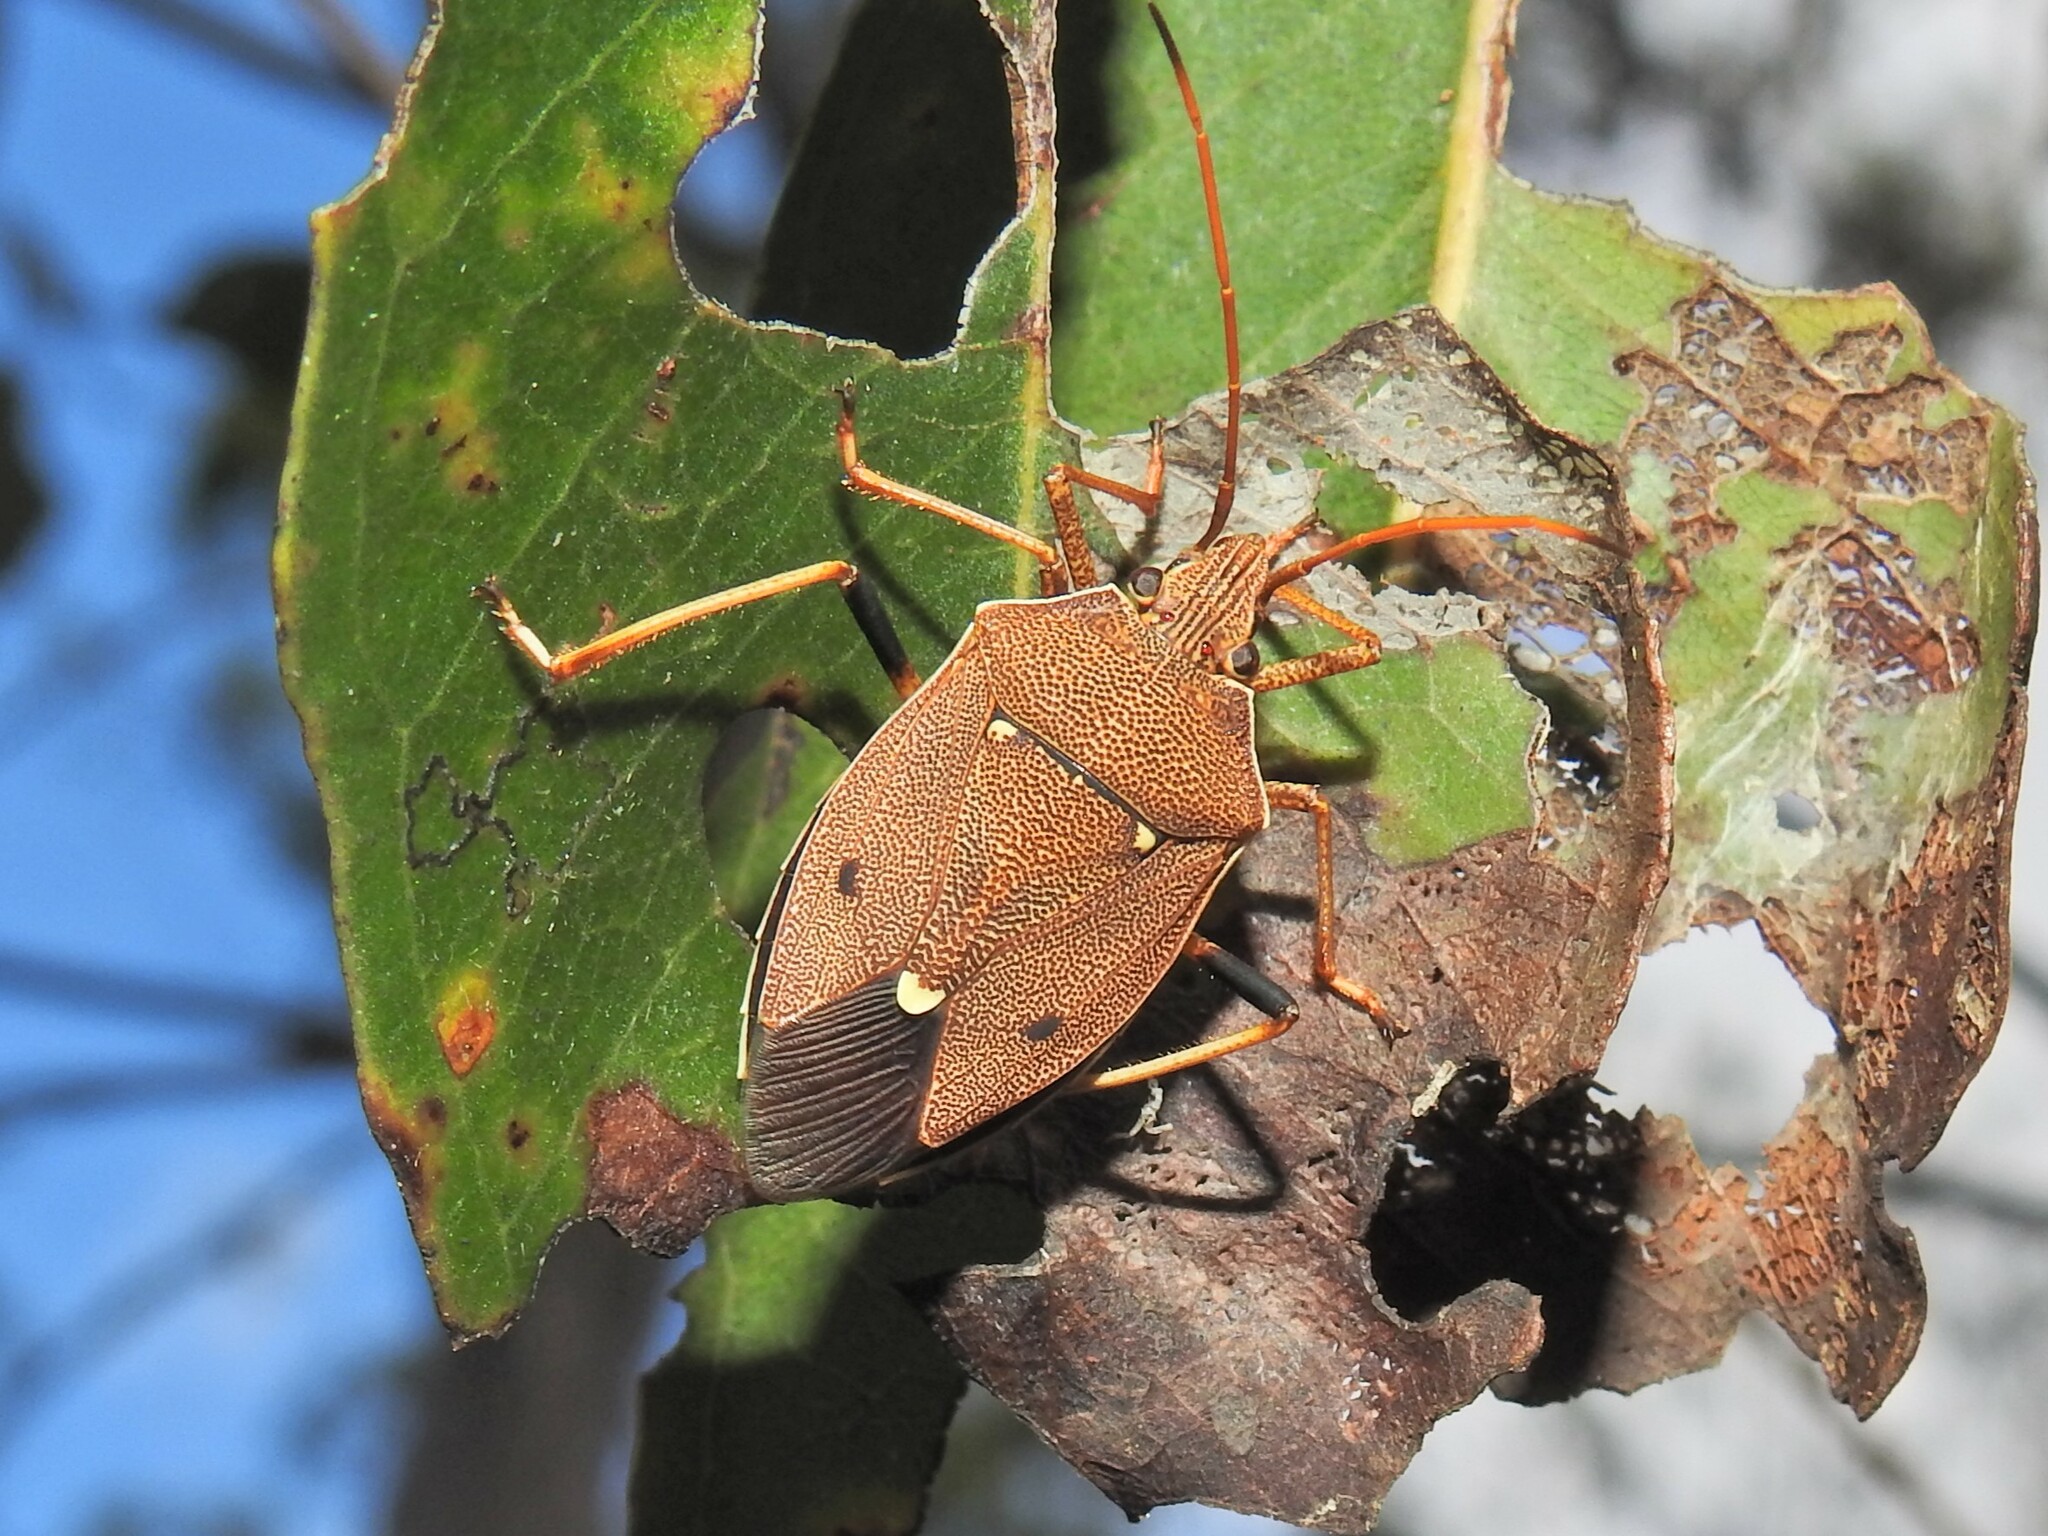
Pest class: stink_bug